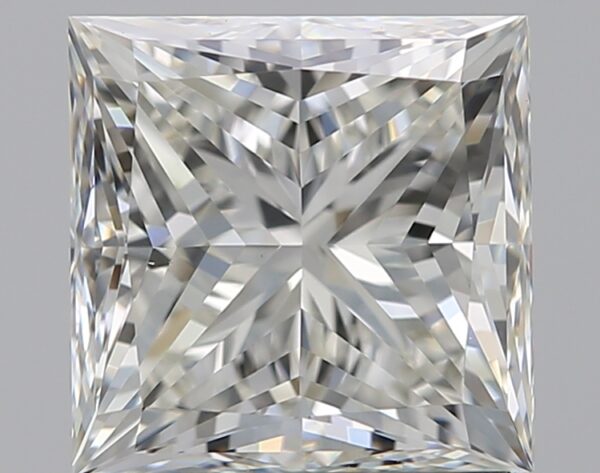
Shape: princess
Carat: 1.7
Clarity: VVS2
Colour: I
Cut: EX
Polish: VG
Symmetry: VG
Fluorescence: ST
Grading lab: GIA
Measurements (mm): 6.35 x 6.34 x 4.67